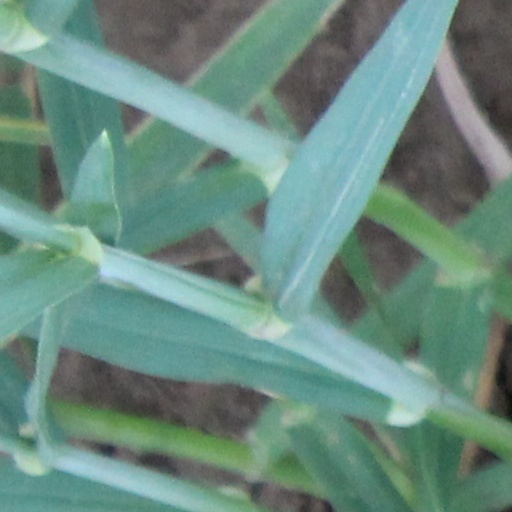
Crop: wheat